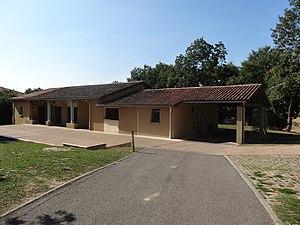
Salle des fêtes de Labrihe.
Labrihe est une commune française située dans le département du Gers en région Occitanie.